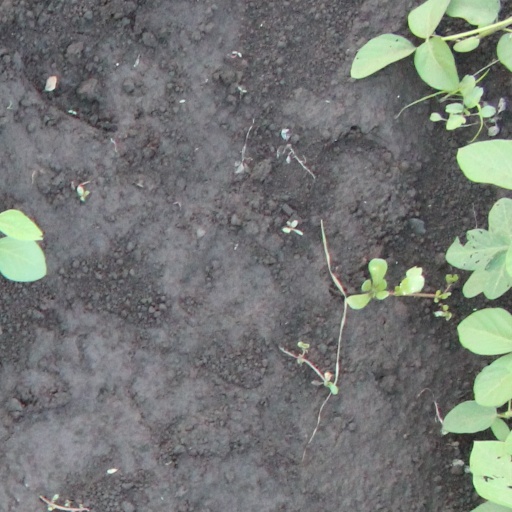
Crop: soybean